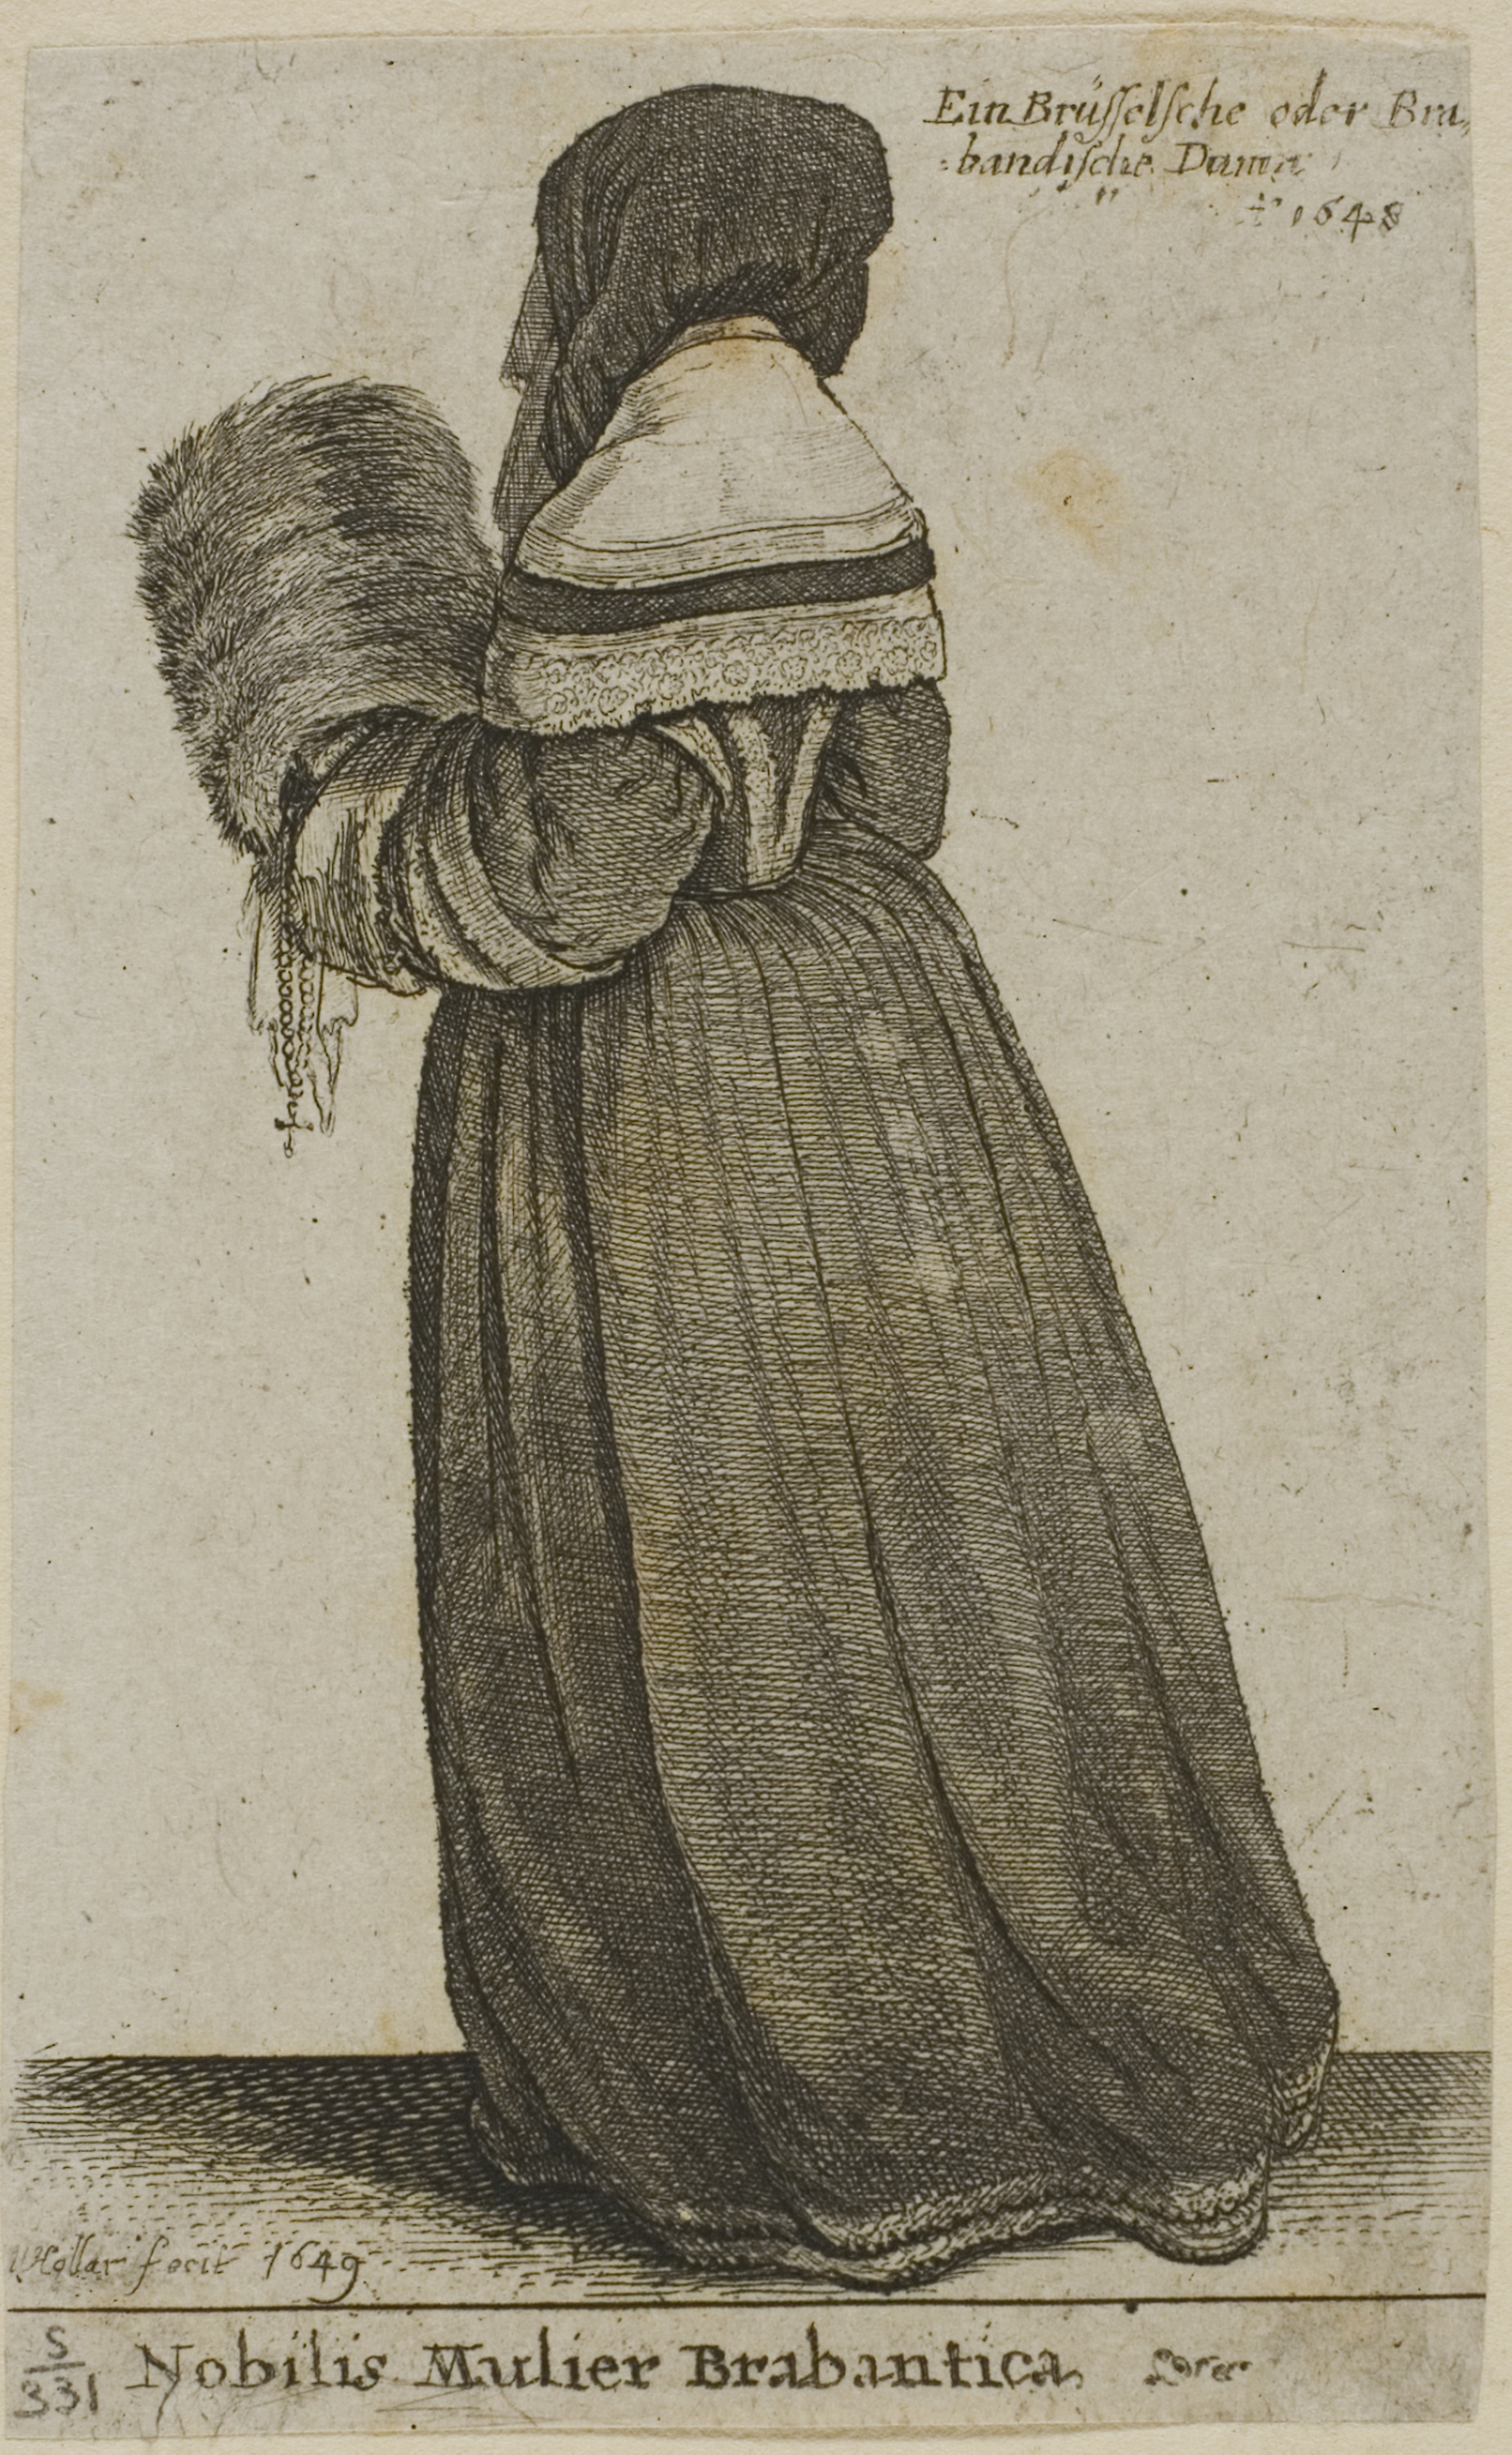
clothing, art, history, costume design, vintage clothing, illustration, artwork, drawing, human behavior, visual arts